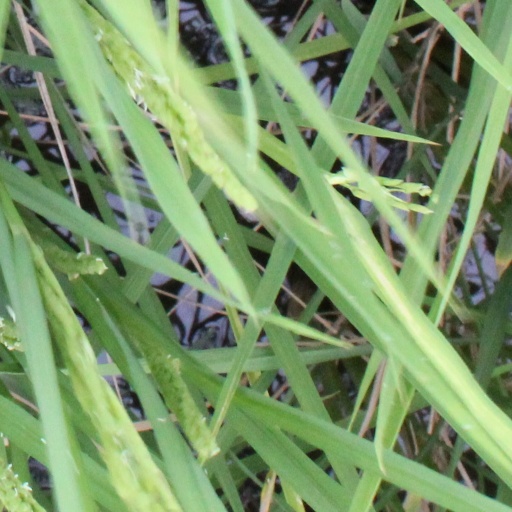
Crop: rice